Otto van Veen

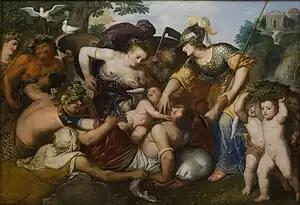
"Allegory of the Temptations of Youth"

In the 17th century, van Veen often worked for the Archdukes Albert and Isabella. He also made paintings for the States General of the Dutch Republic such as the series of twelve paintings dated 1613 depicting the battles of the Romans and the Batavians, based on engravings he had already published of the subject.